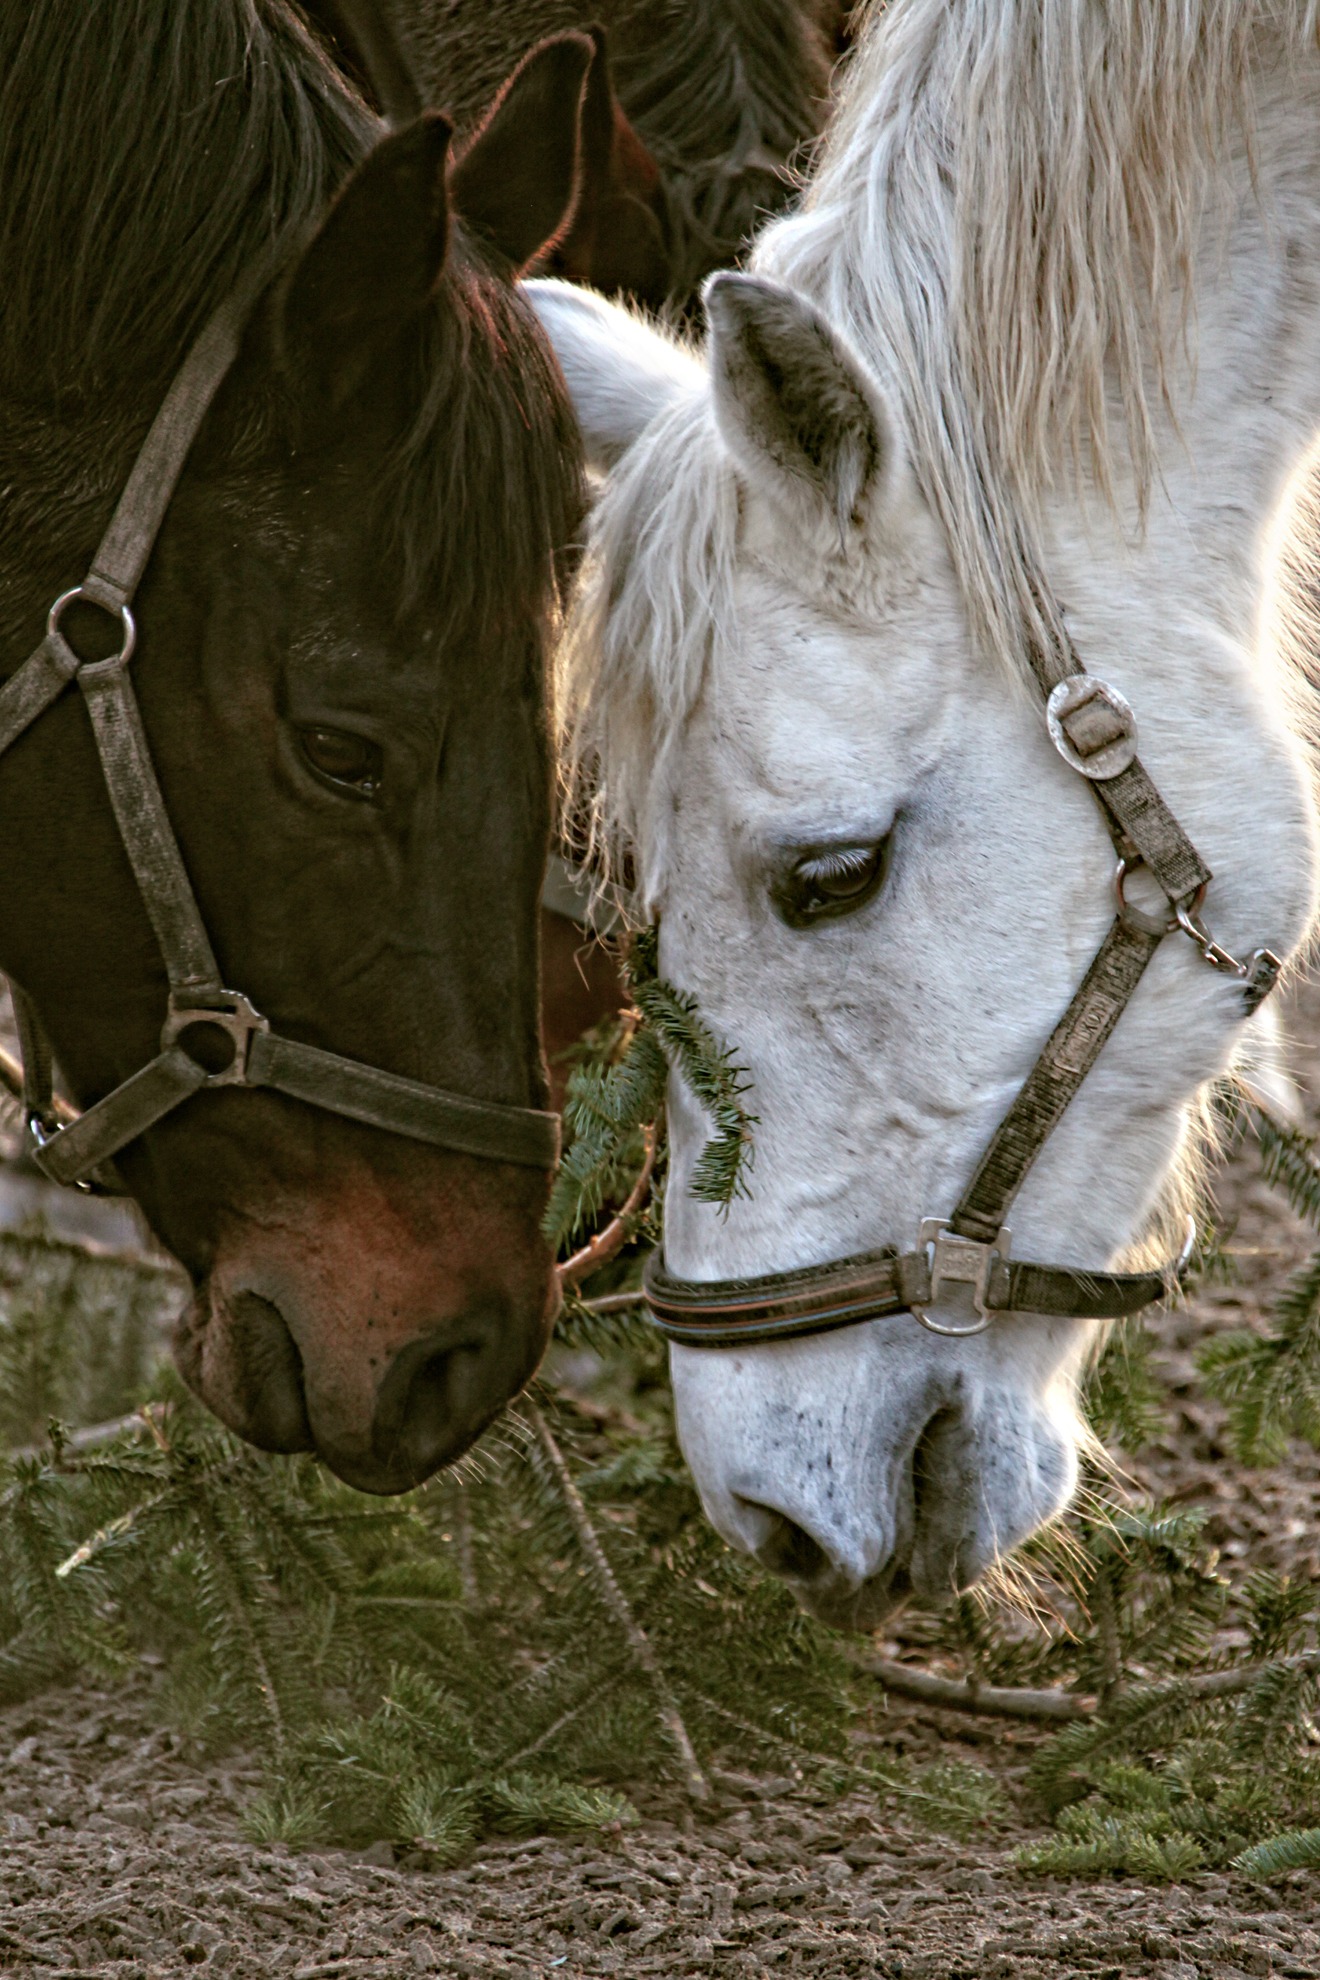
horse, mammal, stallion, mane, together, donkey, bridle, horses, head, vertebrate, mare, portraits, halter, animal portraits, pack animal, horse heads, horse like mammal, mustang horse